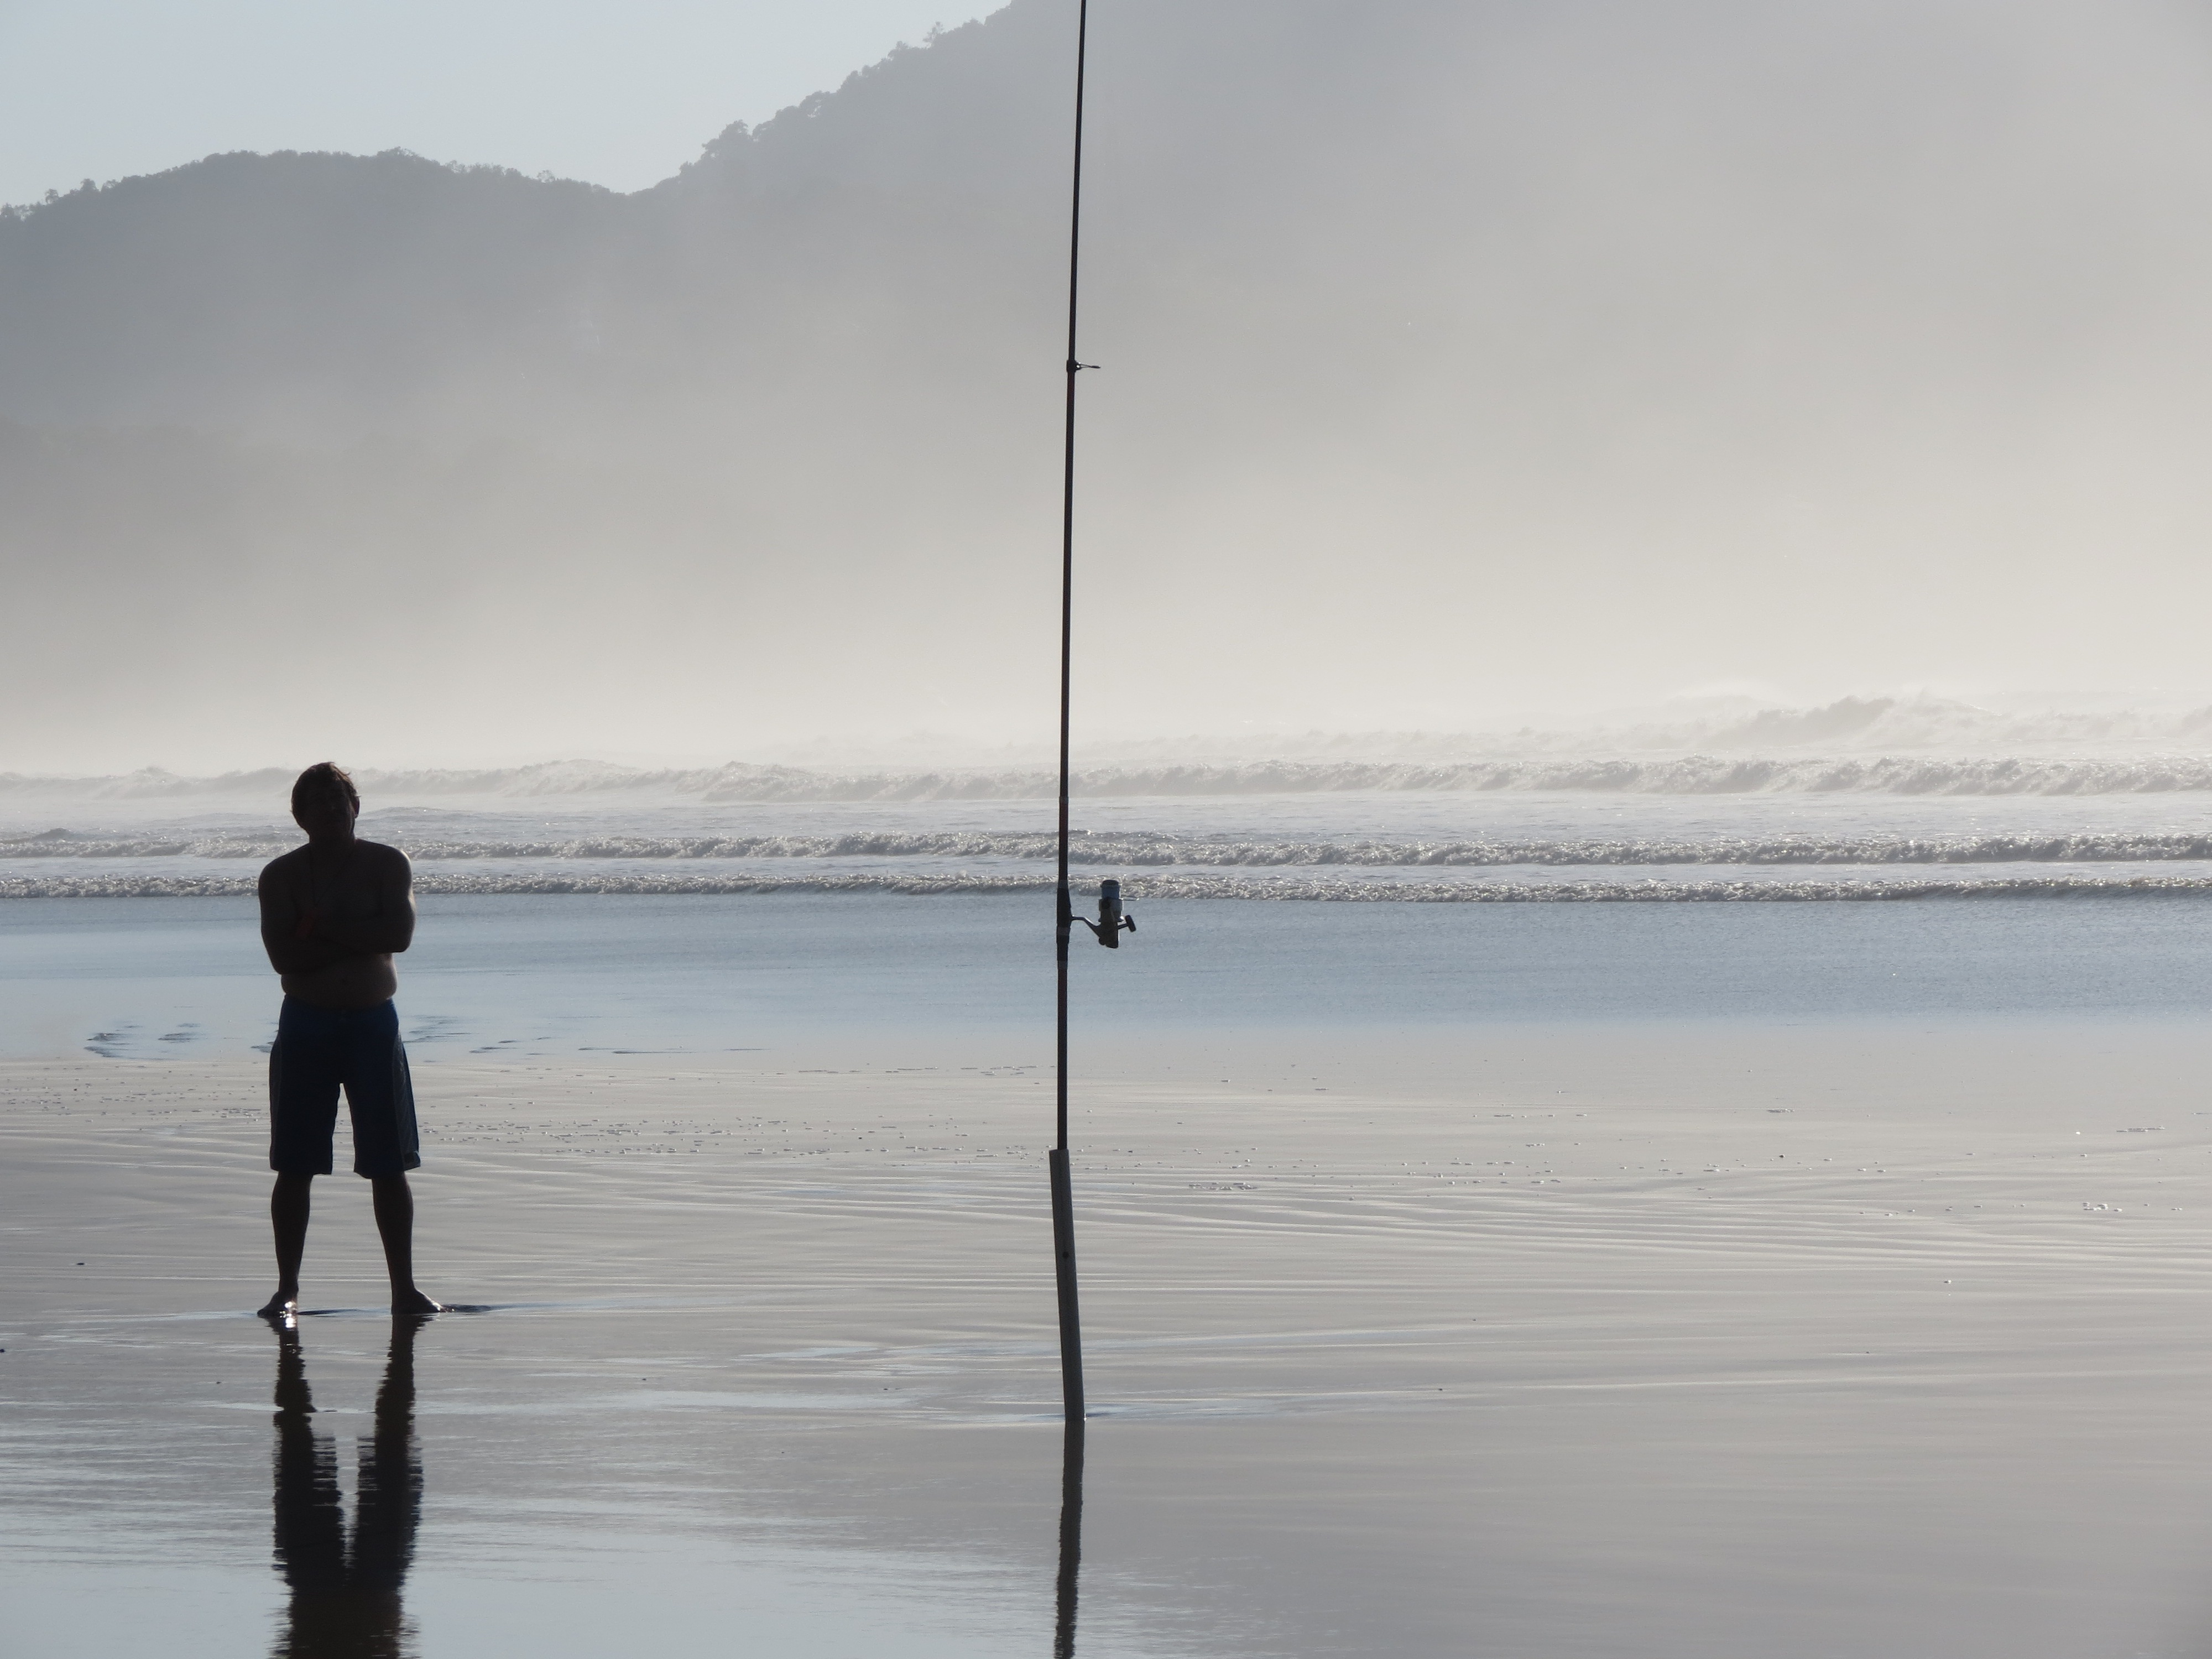
beach, sea, coast, water, sand, ocean, horizon, snow, winter, cloud, morning, shore, wave, lake, wind, ice, reflection, fishing, fisherman, weather, body of water, mar, ubatuba, atmospheric phenomenon